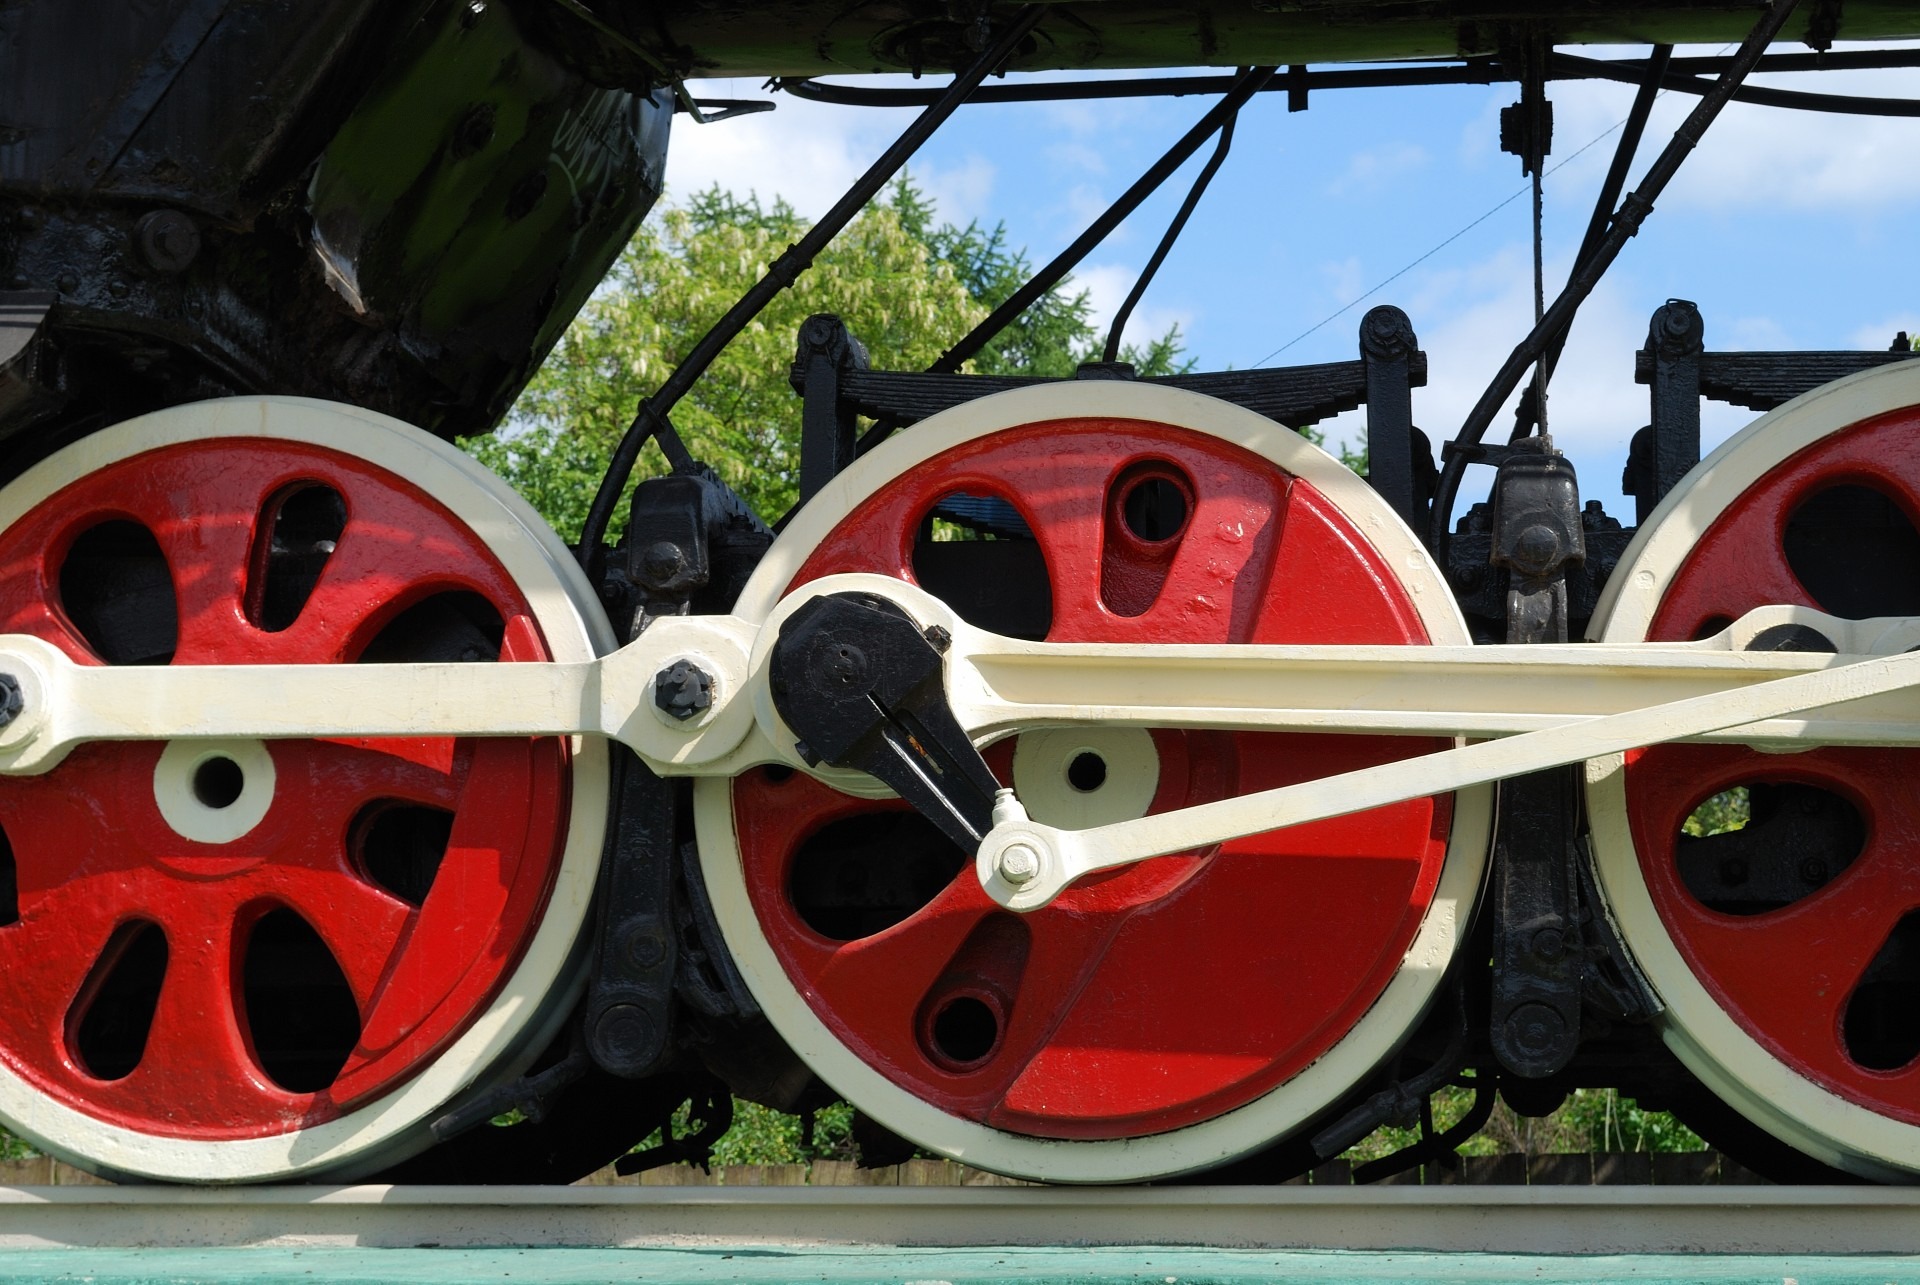
track, railway, railroad, car, vintage, wheel, steam, bicycle, train, travel, transport, red, vehicle, spoke, locomotive, wheels, rim